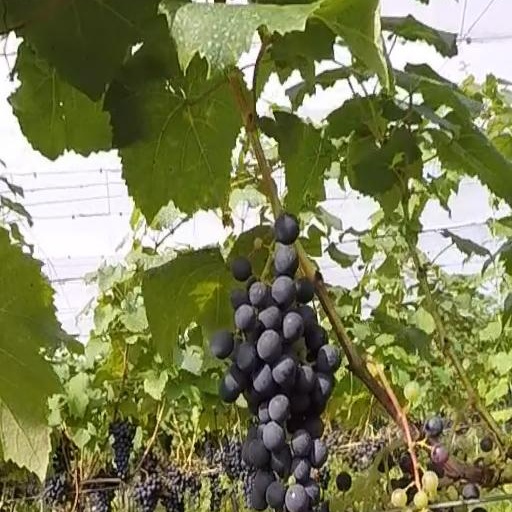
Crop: grape